List of urban rail systems in Japan

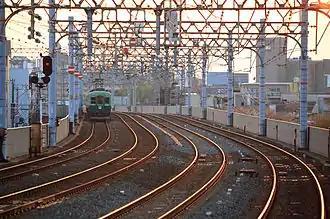
The 12.5 km quadruple-track section of the Keihan Main Line between Tenmabashi and the Neyagawa Signal Box is branded entirely as the "Keihan Main Line", and is counted only once in this list.

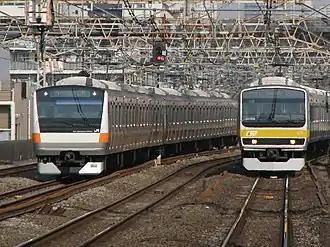
East of Mitaka, rapid and local services on the Chūō Main Line in the Greater Tokyo Area are segregated from each other, with each provided a dedicated pair of tracks and distinctive branding (orange for the rapid services and yellow for the local services).

The list of urban rail systems in Japan lists urban rail transit systems in Japan, organized by , including number of stations, length (km), and average daily and annual ridership volume. Data is shown only for those areas designated as by the Statistics Bureau of the Ministry of Internal Affairs and Communications.